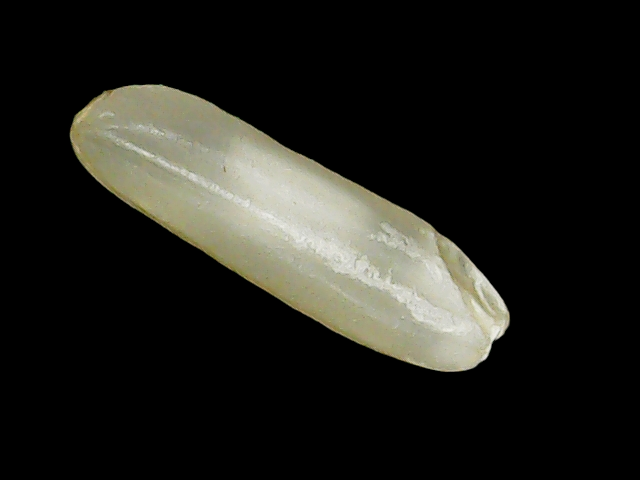
Rice variety: Binadhan21